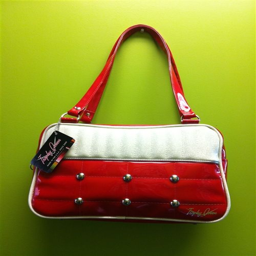
i have many wallets , ready for a custom purse .